Cheatham Annex

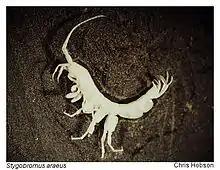
"Stygobromus araeus"

The globally rare interstitial amphipod, "Stygobromus araeus", is closely associated with the groundwater in shell marl or limestone deposits. Identified in 1969 by Dr. John R. Holsinger, the 2002 DoD report on Species at Risk on DoD Installation describes this animal as 'A small, unpigmented, blind amphipod. The species is sexually dimorphic, with males ranging up to 0.70 cm in length, and females to 0.55 cm.' This extremely rare species is only found on the coast of southeastern Virginia.